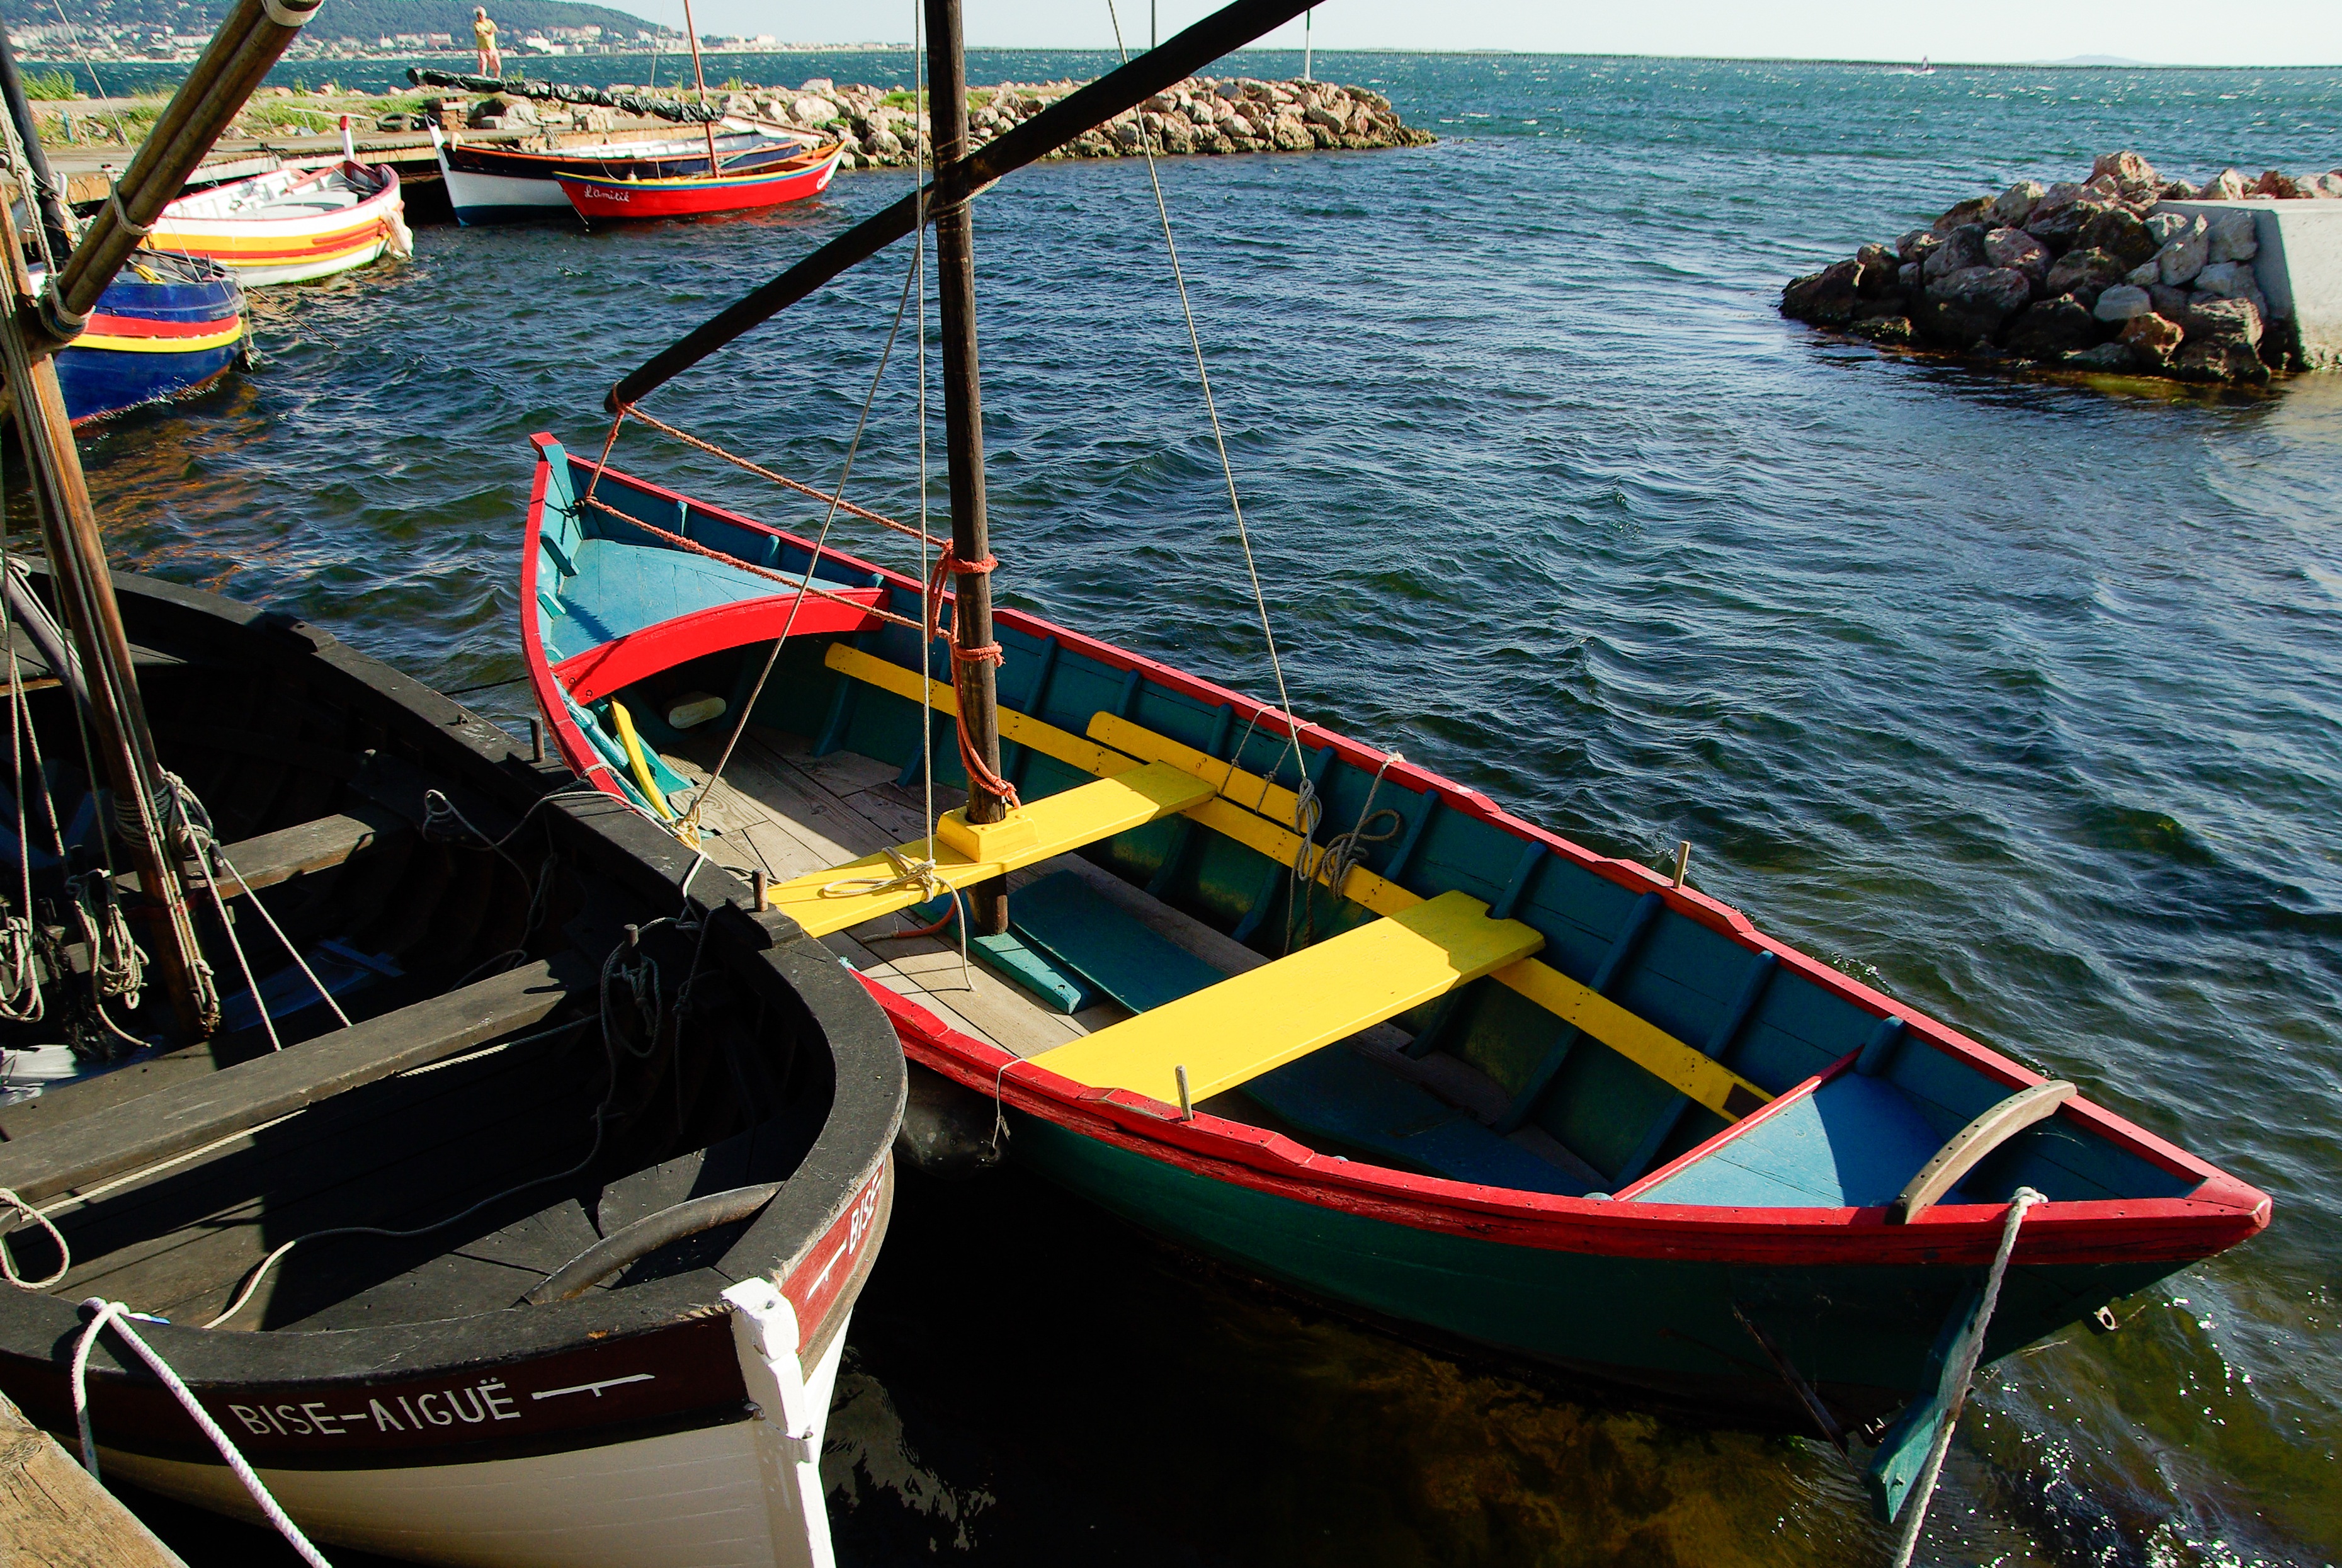
sea, boat, france, vehicle, port, motorboat, boating, boats, watercraft, fishing vessel, sete, dinghy, watercraft rowing